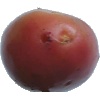
Label: Potato Red Washed 1